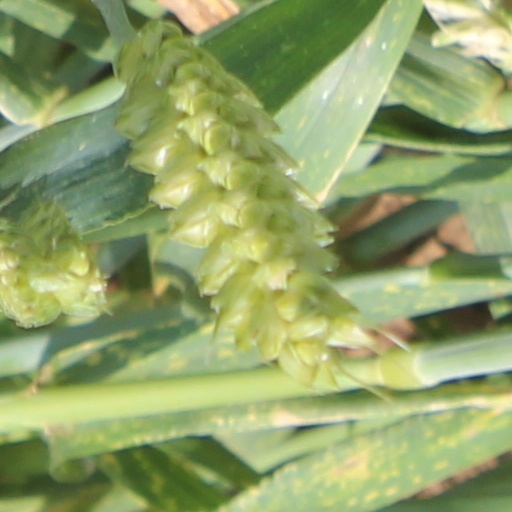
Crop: wheat